Rhododendron

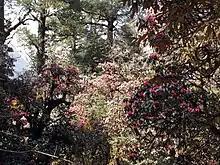
Rhododendron forest in Nepal

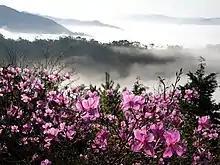
Rhododendron in Japan

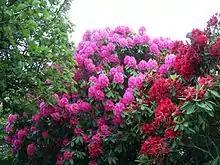
A garden with tall Rhododendrons in Lynnwood, Washington

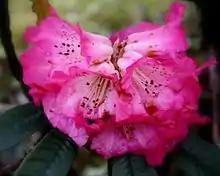
Rhododendron (গুরাস), Sandakphu, West Bengal, India

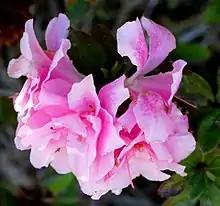
Azalea, Texas Gulf Coast

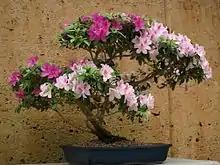
Bonsai

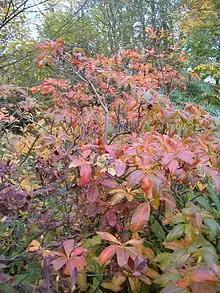
Deciduous "Rhododendron luteum" in fall colour

"Rhododendron" is the largest genus in the family Ericaceae, with over 1,000 species, (though estimates vary from 850 to 1,200) and is morphologically diverse. Consequently, the taxonomy has been historically complex. It is currently the only genus accepted in the tribe Rhodoreae, though historically several subgroups have been given generic rank, including "Azalea", "Ledum" and "Menziesia".